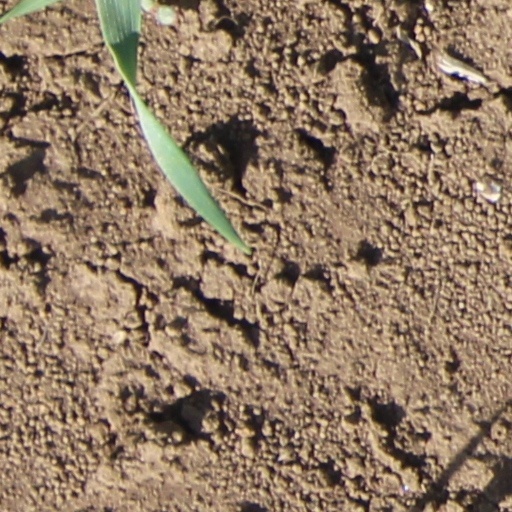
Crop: wheat